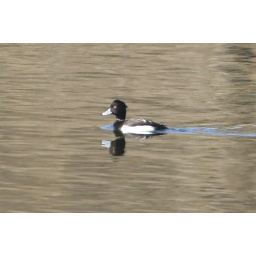
Seen at small lake at water treatment facility in Winston-Salem, NC, 2/3/09.